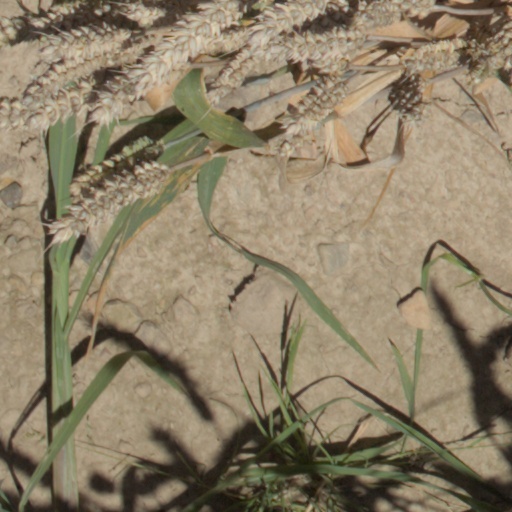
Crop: wheat